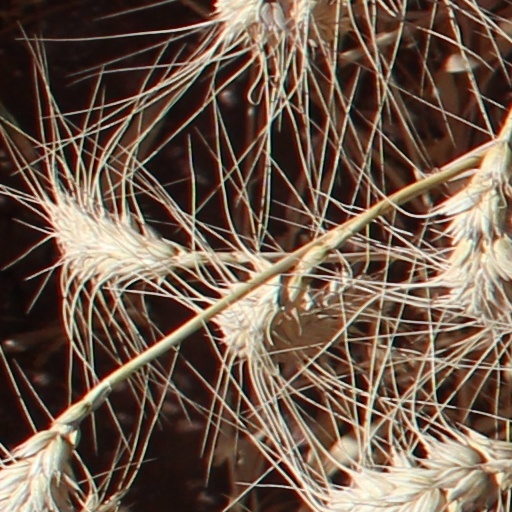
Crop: wheat